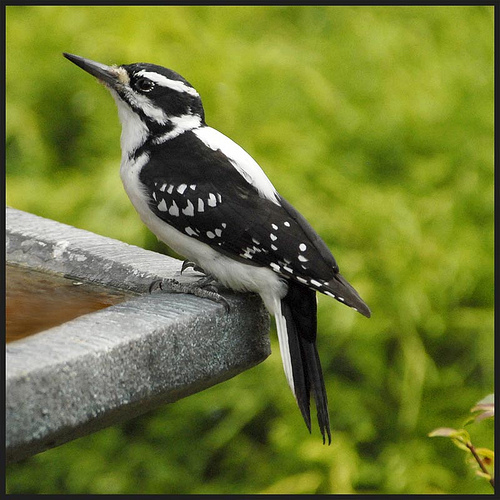
the bird has a thin black bill, a white belly and breast, and black wings with white dots.
this is a black and white bird where its wings are black with white spots.
a large bird with a black and white wings and a white breast
this bird is white and black with a solid white throat, breast, and abdomen.
this bird has a medium beak and black and white feathersa black and white bird with a long black beak.
this is a black and white bird with speckles on its wings and two white stripes on its head.
this bird has a narrow black bill, black secondaries with white spots and a white belly.
this bird has a pointed black bill, and a white breast and belly.
this bird is black and white in color, and has a black beak.
Species: Downy Woodpecker